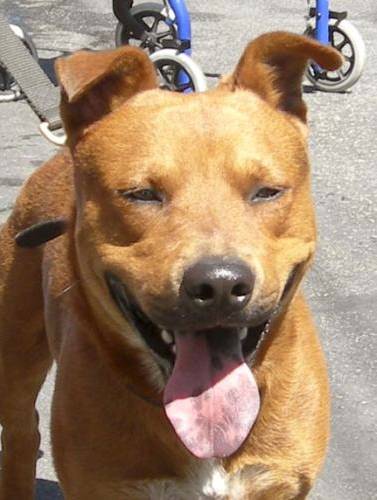
Label: dog